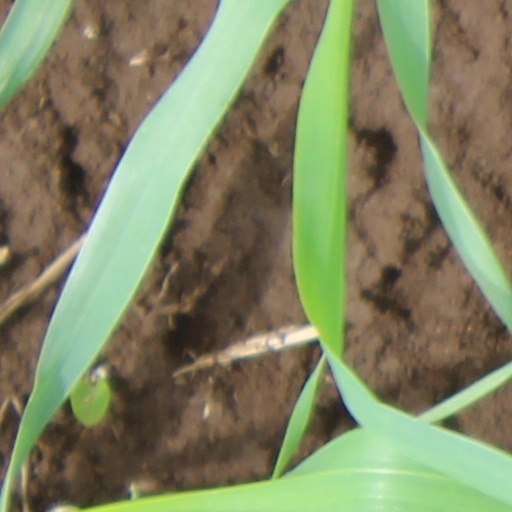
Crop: wheat